Virtue

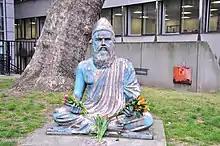
Valluvar (Statue at SOAS, University of London).

While religious scriptures generally consider or (the Tamil term for virtue) as a divine virtue, Valluvar describes it as a way of life rather than any spiritual observance, a way of harmonious living that leads to universal happiness. For this reason, Valluvar keeps as the cornerstone throughout the writing of the Kural literature. Valluvar considered justice as a facet or product of . While many before his time opined that justice cannot be defined and that it was a divine mystery, Valluvar suggested that a divine origin is not required to define the concept of justice. In the words of V. R. Nedunchezhiyan, justice according to Valluvar "dwells in the minds of those who have knowledge of the standard of right and wrong; so too deceit dwells in the minds which breed fraud."